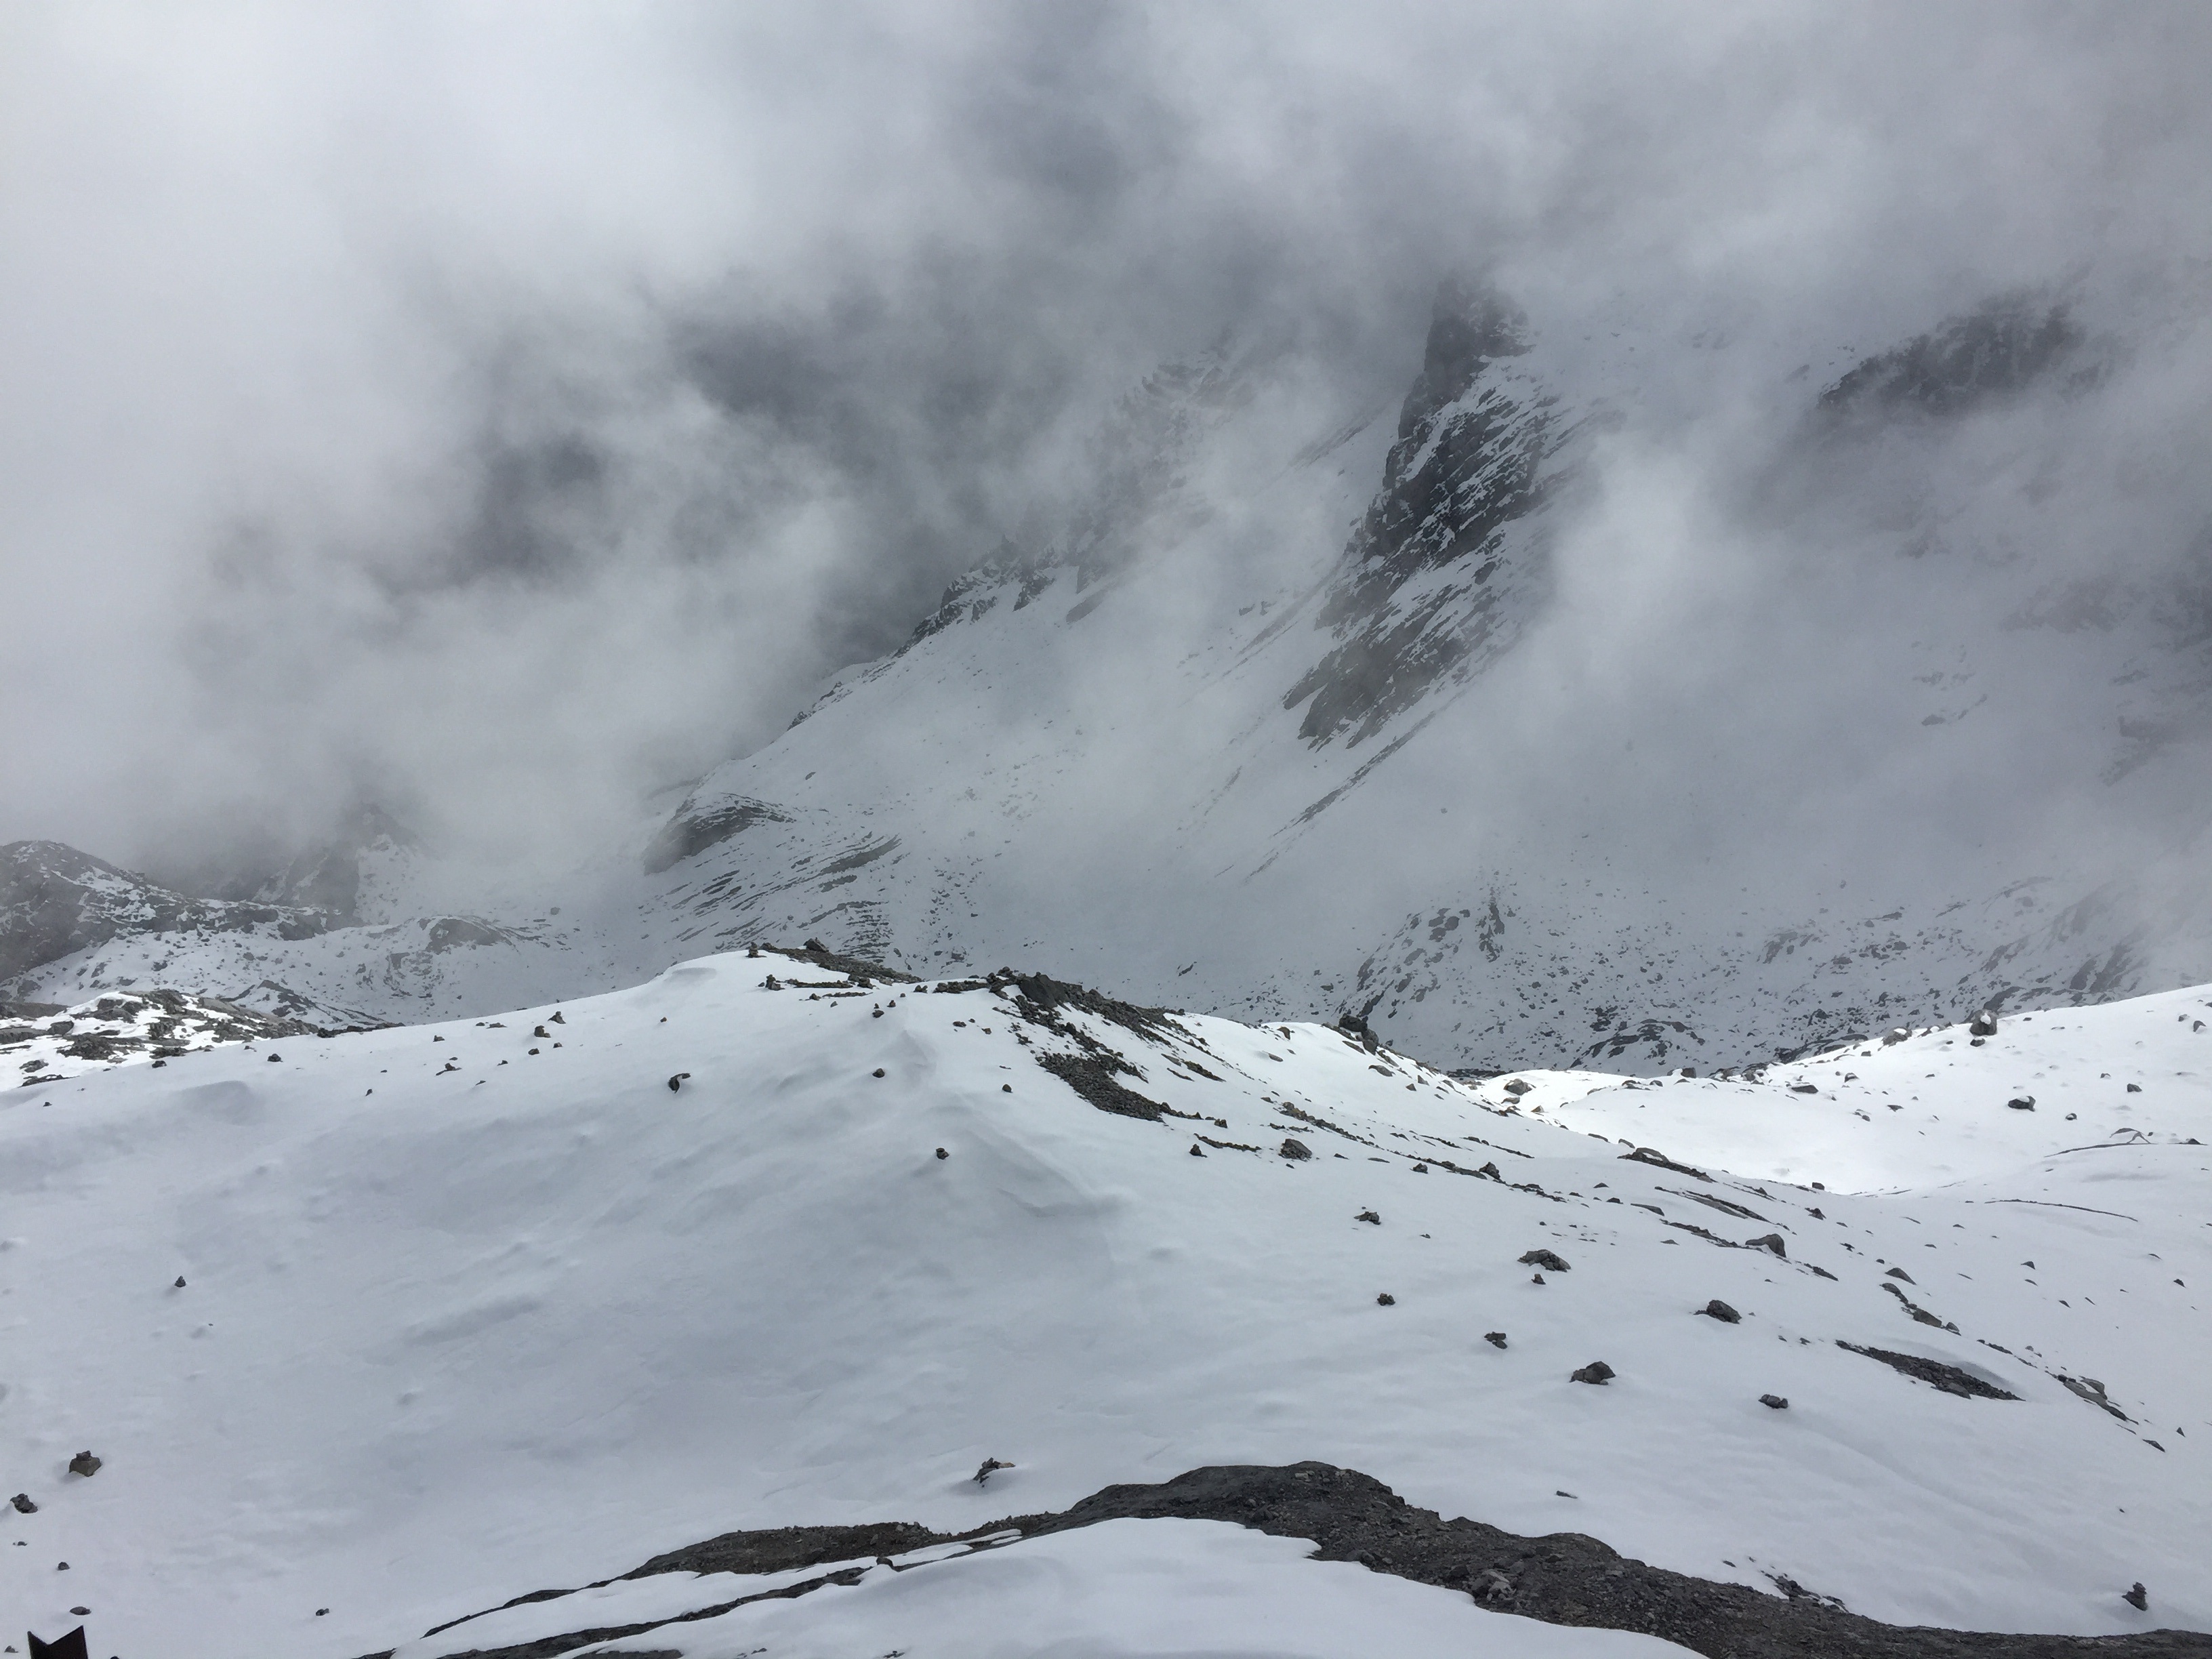
landscape, mountain, snow, winter, cloud, morning, mountain range, weather, climbing, season, ridge, alps, plateau, piste, landform, ski touring, foggy road, the jade dragon snow mountain, ski mountaineering, mountainous landforms, geological phenomenon